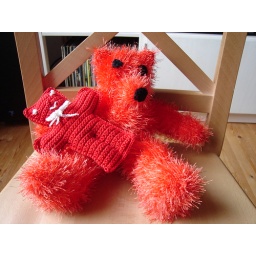
Pattern of the orange bear by Simone Raab &amp;quot;Kuscheltiere stricken&amp;quot;. Pattern of the red bear from a book with patterns for babies.